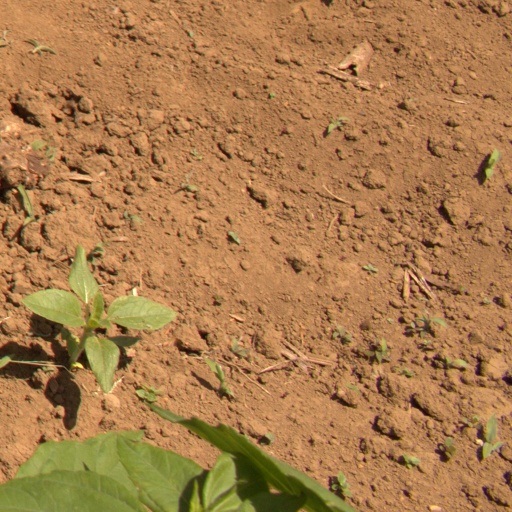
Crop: Jerusalem artichoke